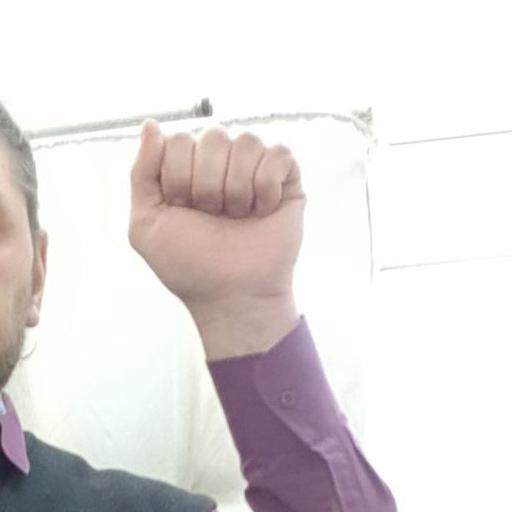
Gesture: fist